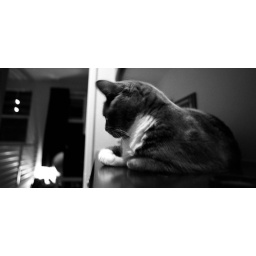
First black &amp;amp; white film [May, 2009 @ Santa Ana] Photo by CYKao